Keir Starmer

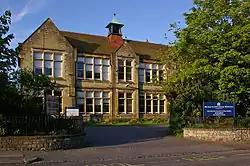
Reigate Grammar School (pictured 2009), where Starmer was a pupil

Keir Rodney Starmer was born on 2 September 1962, at Southwark in south east London, and grew up in the town of Oxted, Surrey. He was the second of the four children of Josephine, a nurse, and Rodney Starmer, a toolmaker. His mother developed Still's disease. His mother attended St John's Anglican Church in nearby Hurst Green, while his father was an atheist. He was nominally "brought up Church of England". His parents were both Labour Party supporters, and reputedly named him after the party's first parliamentary leader, Keir Hardie, although Starmer did not confirm this when asked in 2015.